Rådhusplassen

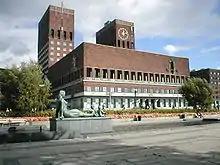
Part of the square in front of Oslo City Hall.

Rådhusplassen ("The City Hall Square") is a square located between Oslo City Hall and the Oslofjord in Vika, Oslo, Norway. Previously used as a road and part of European route E18, it has since 1994 served as a recreational area. North of the square stands the city hall, to the south the fjord, to the east Akershus Fortress and to the east the former Western Railway Station.